UWA World Tag Team Championship

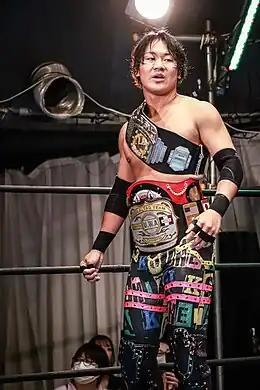
Kohei Kinoshita with one of the titles around his waist in 2023

The UWA World Tag Team Championship is a tag team professional wrestling championship created by the Mexican Universal Wrestling Association (UWA) and defended there until the UWA closed in 1995. After the UWA's closing, the title was inactive until 2008, when El Dorado Wrestling revived the title. On March 26, 2008, Kagetora and Kota Ibushi won the title in Tokyo, Japan at El Dorado's "Eye of the Treasure" event, defeating Mazada and Nosawa. It has since been defended in several promotions, including Kohaku Wrestling Wars, Michinoku Pro Wrestling and Union Pro Wrestling. There have been a total of 30 reigns shared between 22 different teams consisting of 41 distinctive champions. The current champions are Masato Kamino and Takato Nakano who are in their first reign as a team.